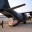
Label: ambulance